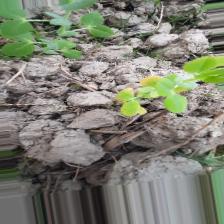
Label: Normal